2009 Karachi bombing

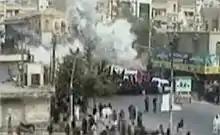
The exact moment of the 2009 Karachi bombing

The 2009 Karachi bombing or Ashura attack took place on 28 December 2009 inside a Shia procession commemorating the day of Ashura, at Muhammad Ali Jinnah Road, Karachi, Pakistan. Ashura is the holiest of days for followers of Shia Islam and marks the anniversary of the death of Imam Hussain, grandson of the Islamic prophet Muhammad, who was killed at the Battle of Karbala in 680. At least 30 people were initially reported to have been killed, later figures revealed even more deaths while dozens were left injured in the wake of the attack. The attacker marched amongst the procession with tens of thousands of people attending the march. There is some speculation amongst officials as to whether the nature of the blast was that of a suicide attack or a remotely detonated or planted bomb.